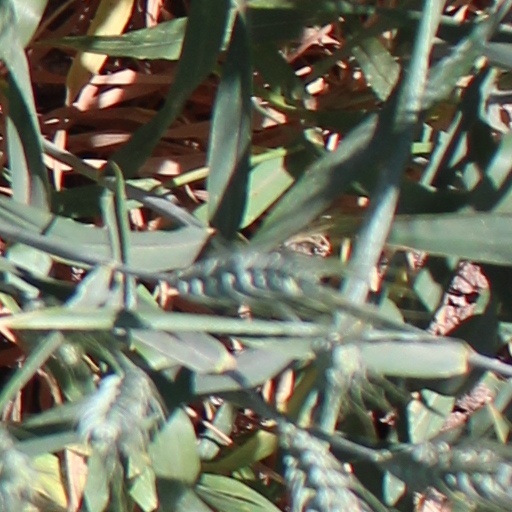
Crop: wheat